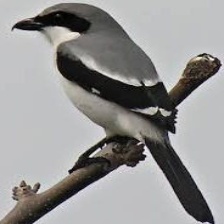
Species: LOGGERHEAD SHRIKE
Scientific name: LANIUS LUDOVICIANUS